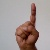
The image shows a hand gesture representing the letter 'D' in Indian Sign Language.